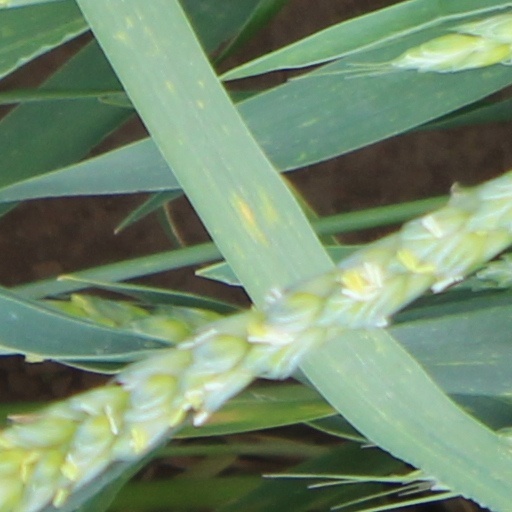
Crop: wheat